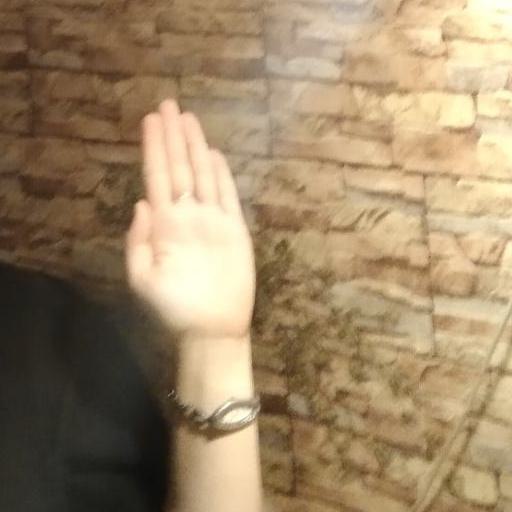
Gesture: stop